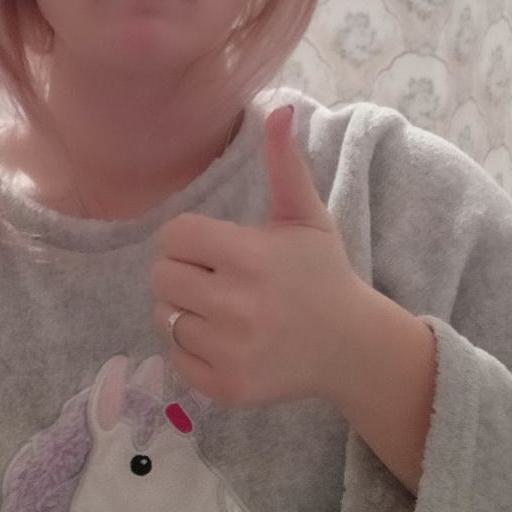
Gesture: like